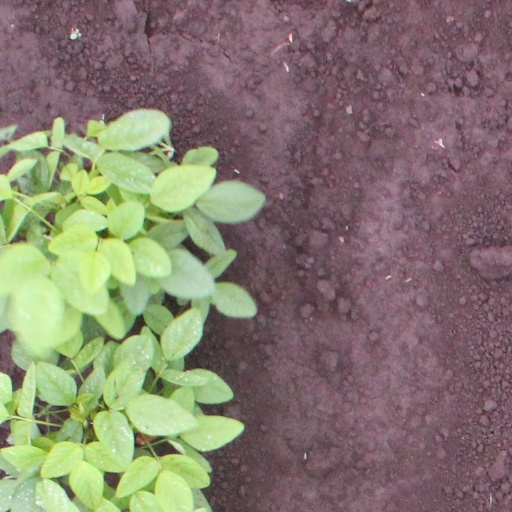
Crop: soybean